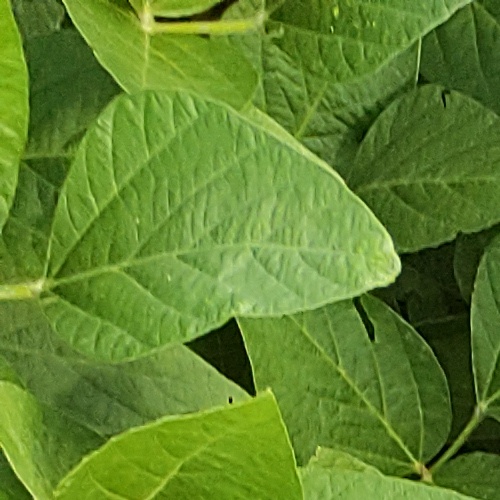
Label: Caterpillar